Inversions higher than third

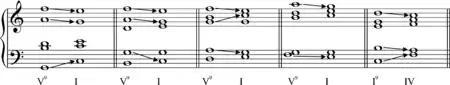
Examples of resolutions according to the rules for 7th chords given by Schoenberg: V9 chords in root position , 1st , 2nd , and 3rd inversion resolving to I, followed by a I resolving to IV

The fifth inversion of an eleventh chord is the voicing in which the eleventh of the chord is the bass note and the root a perfect fourth above it. In the fifth inversion of a G-dominant eleventh with eleventh, the bass is C — the eleventh of the chord — with the root, third, fifth, seventh, and ninth stacked above it, forming the intervals of a second, a fourth, a fifth, a sixth, and a seventh above the inverted bass of C, respectively.